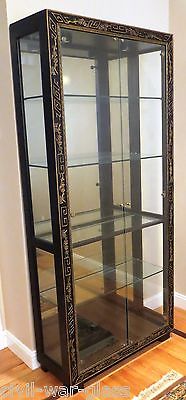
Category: cabinet